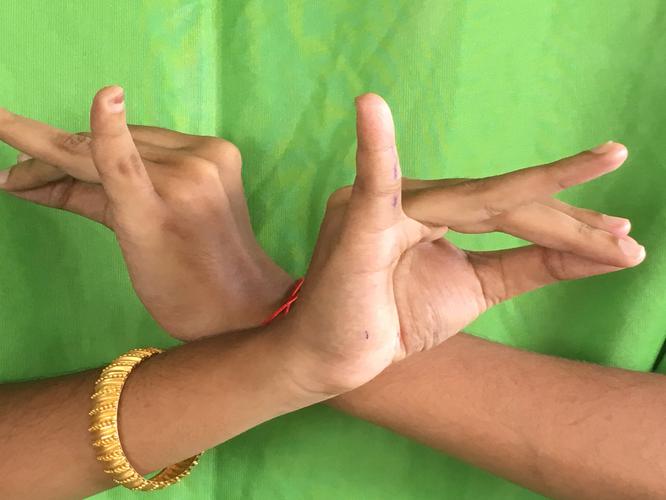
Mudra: Katakavardhana
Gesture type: double_hand